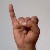
The image shows a hand gesture representing the letter 'I' in Indian Sign Language.